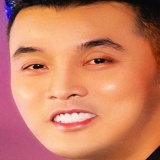
ca sĩ Ưng Hoàng Phúc